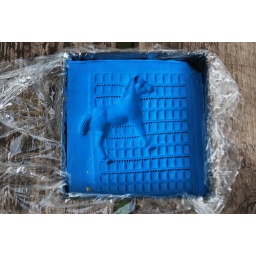
horse in the box